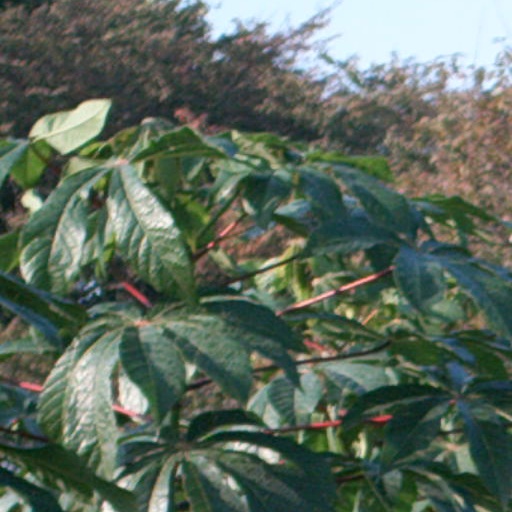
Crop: cassava